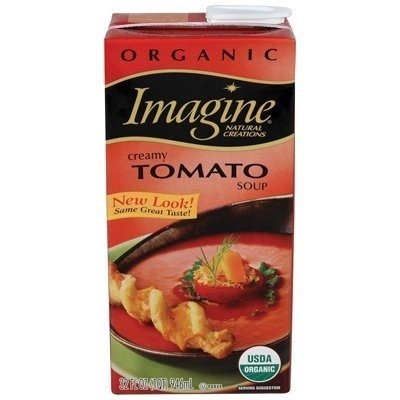
Item Name: Imagine Foods Organic Creamy Tomato Soup 32 OZ
Value: 32.0
Unit: Ounce

Price: 5.68